IPhone 5s

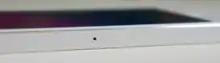
The iPhone's nano-SIM card tray is made of aluminum.

The iPhone 5s is powered by the Apple A7 system-on-chip, the first 64-bit processor ever used on a smartphone. The device's operating system and pre-loaded software were optimized to run in 64-bit mode, promising increased performance, although third-party app developers would need to optimize their apps to take advantage of these enhanced capabilities. The A7 processor was designed by Apple and manufactured by Samsung. The A7 processor is accompanied by the M7 "motion co-processor", a dedicated processor for processing motion data from the iPhone's accelerometer and gyroscopes without requiring the attention of the main processor, which integrates with iOS 7's new CoreMotion APIs. The same A7 SoC and M7 motion co-processor are also found in the iPad Air and iPad Mini 2, both of which were released in the same quarter as the iPhone 5s.